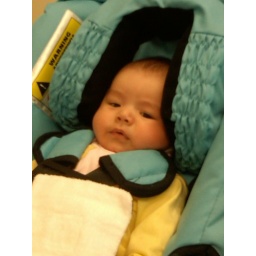
Abby in car seat